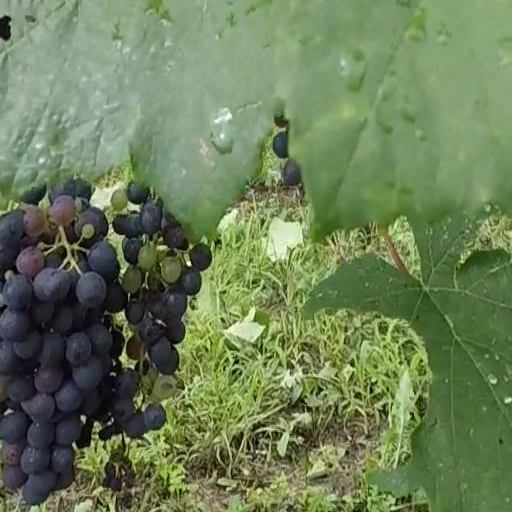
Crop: grape